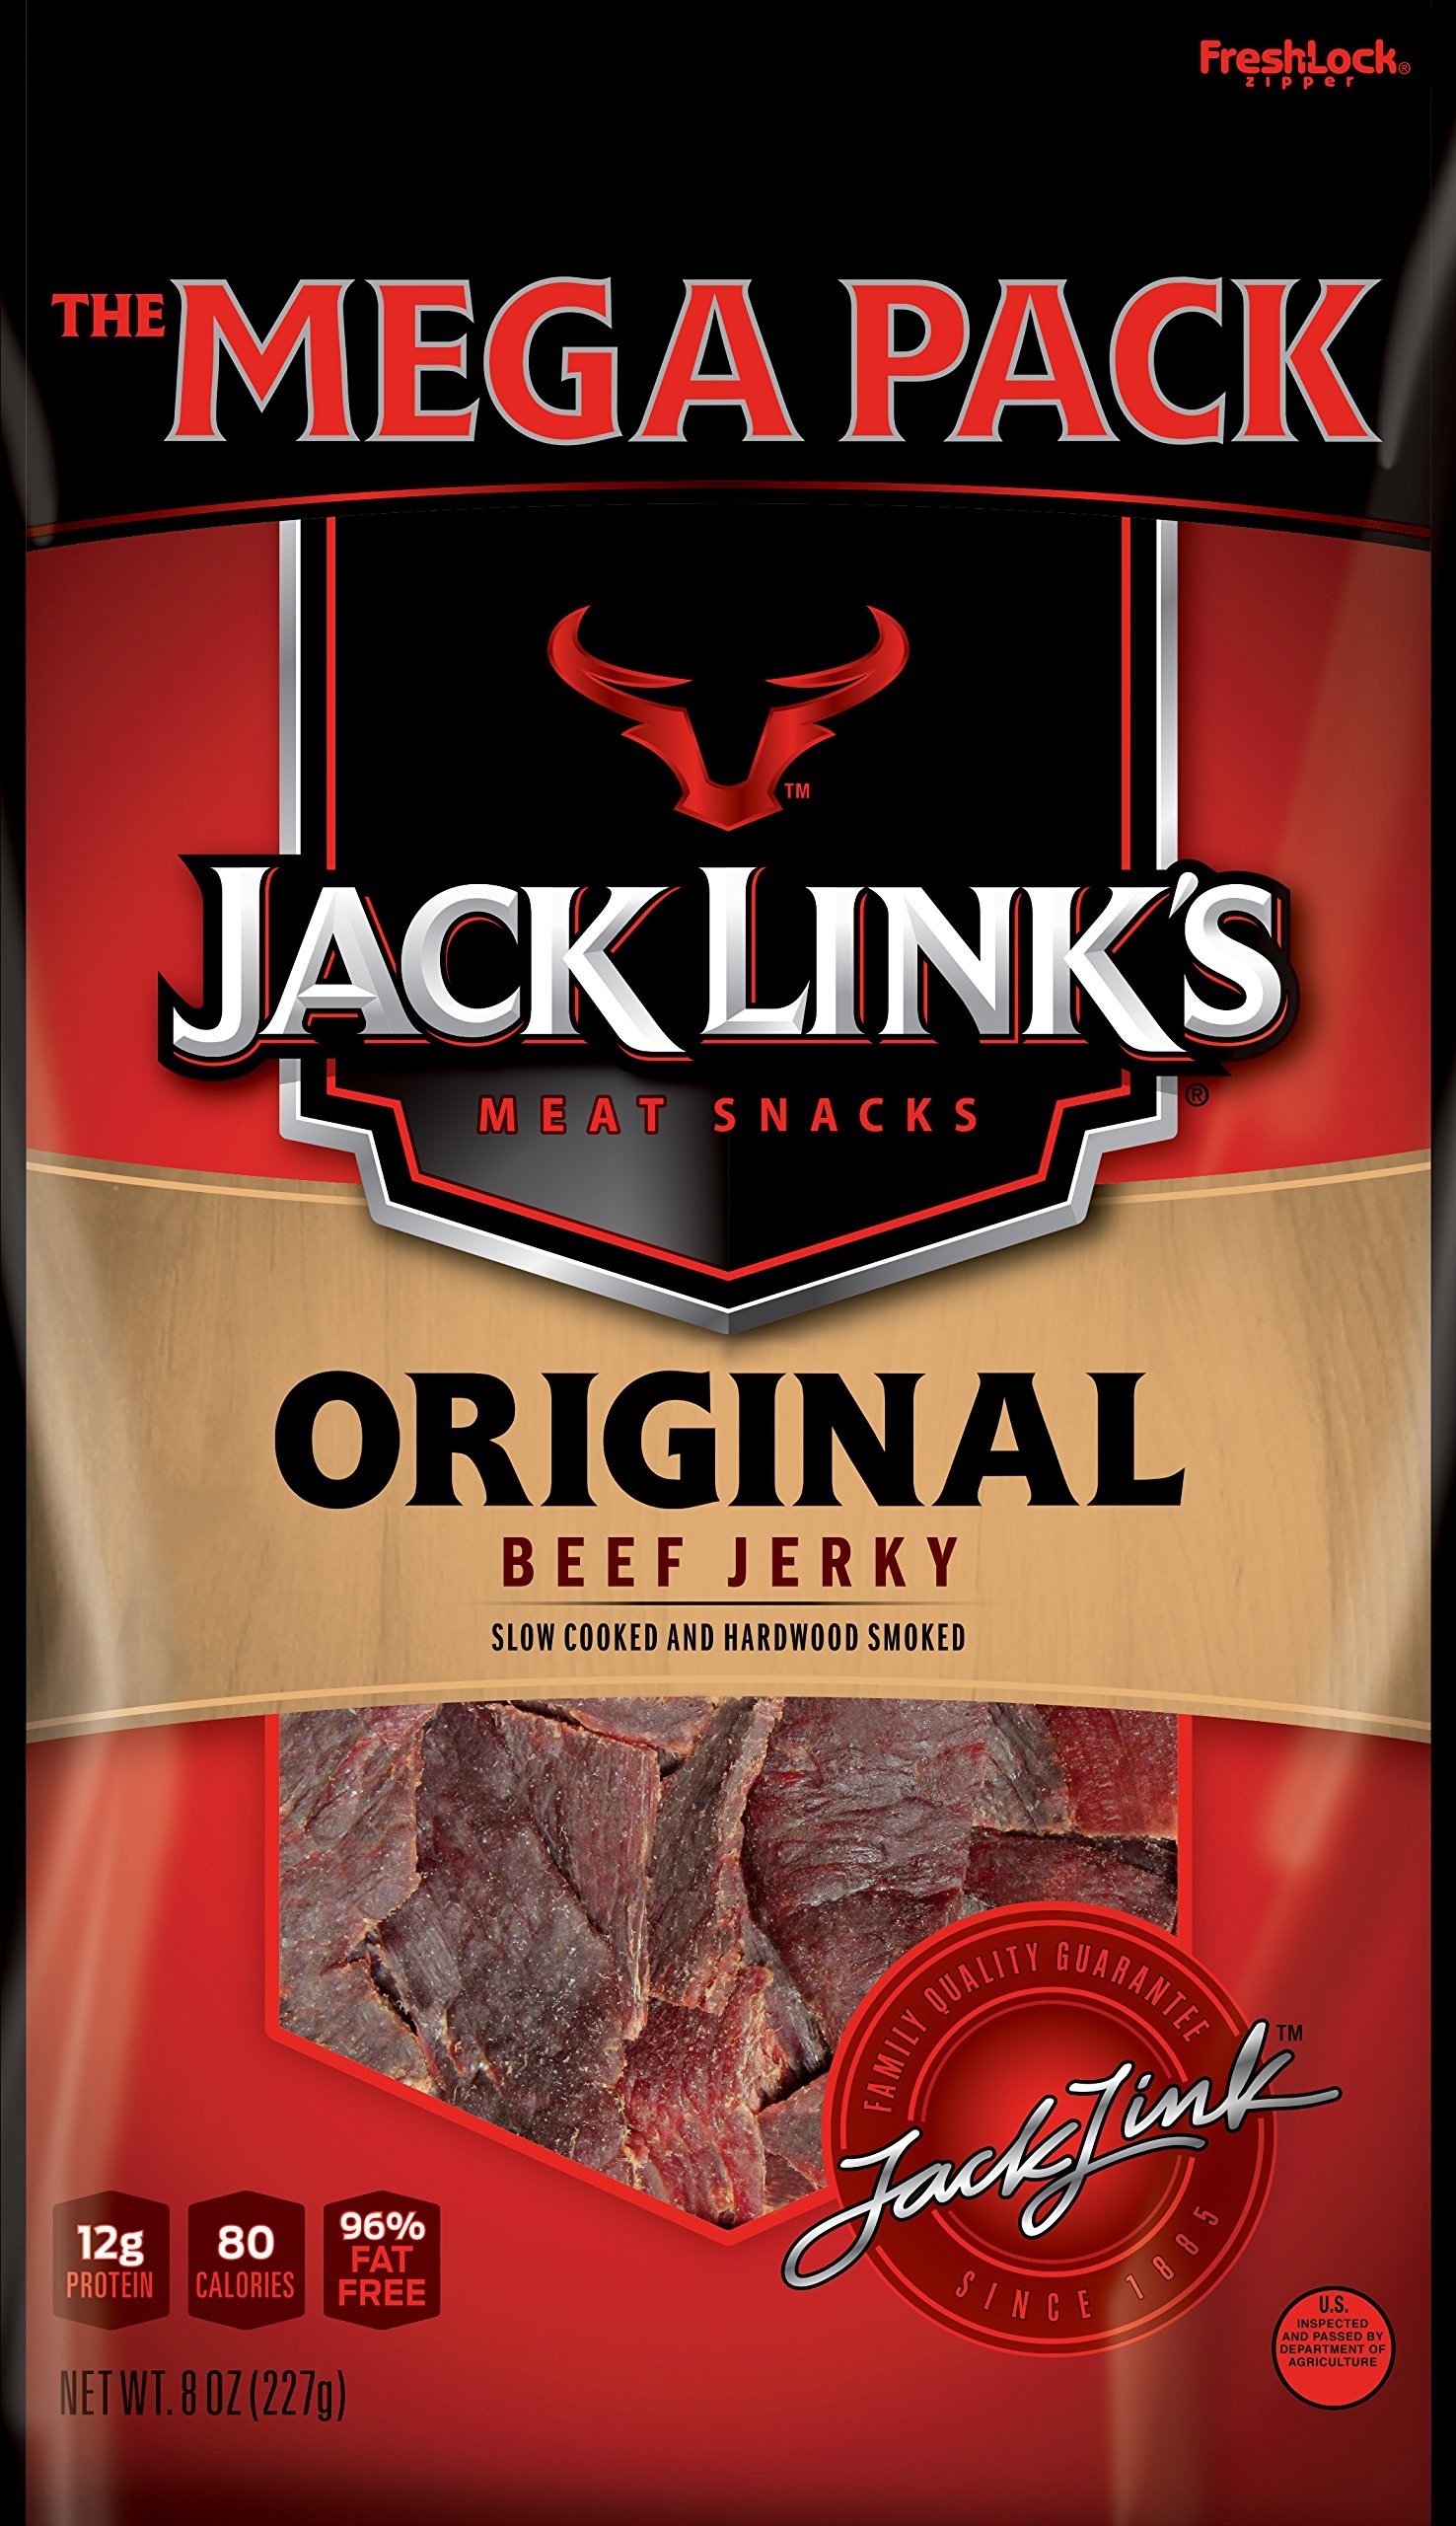
Item Name: Jack Links Jerky, Original, 8 Ounce
Bullet Point 1: 13g of protein
Bullet Point 2: No artificial preservatives
Bullet Point 3: No sodium nitrates
Value: 8.0
Unit: ounce

Price: 13.24